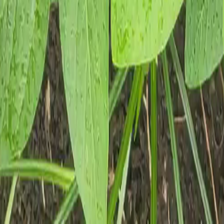
Weed species: Lavhala_(Cyperus_Rotundus)